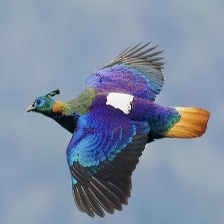
Species: HIMALAYAN MONAL
Scientific name: LOPHOPHORUS IMPEJANUS